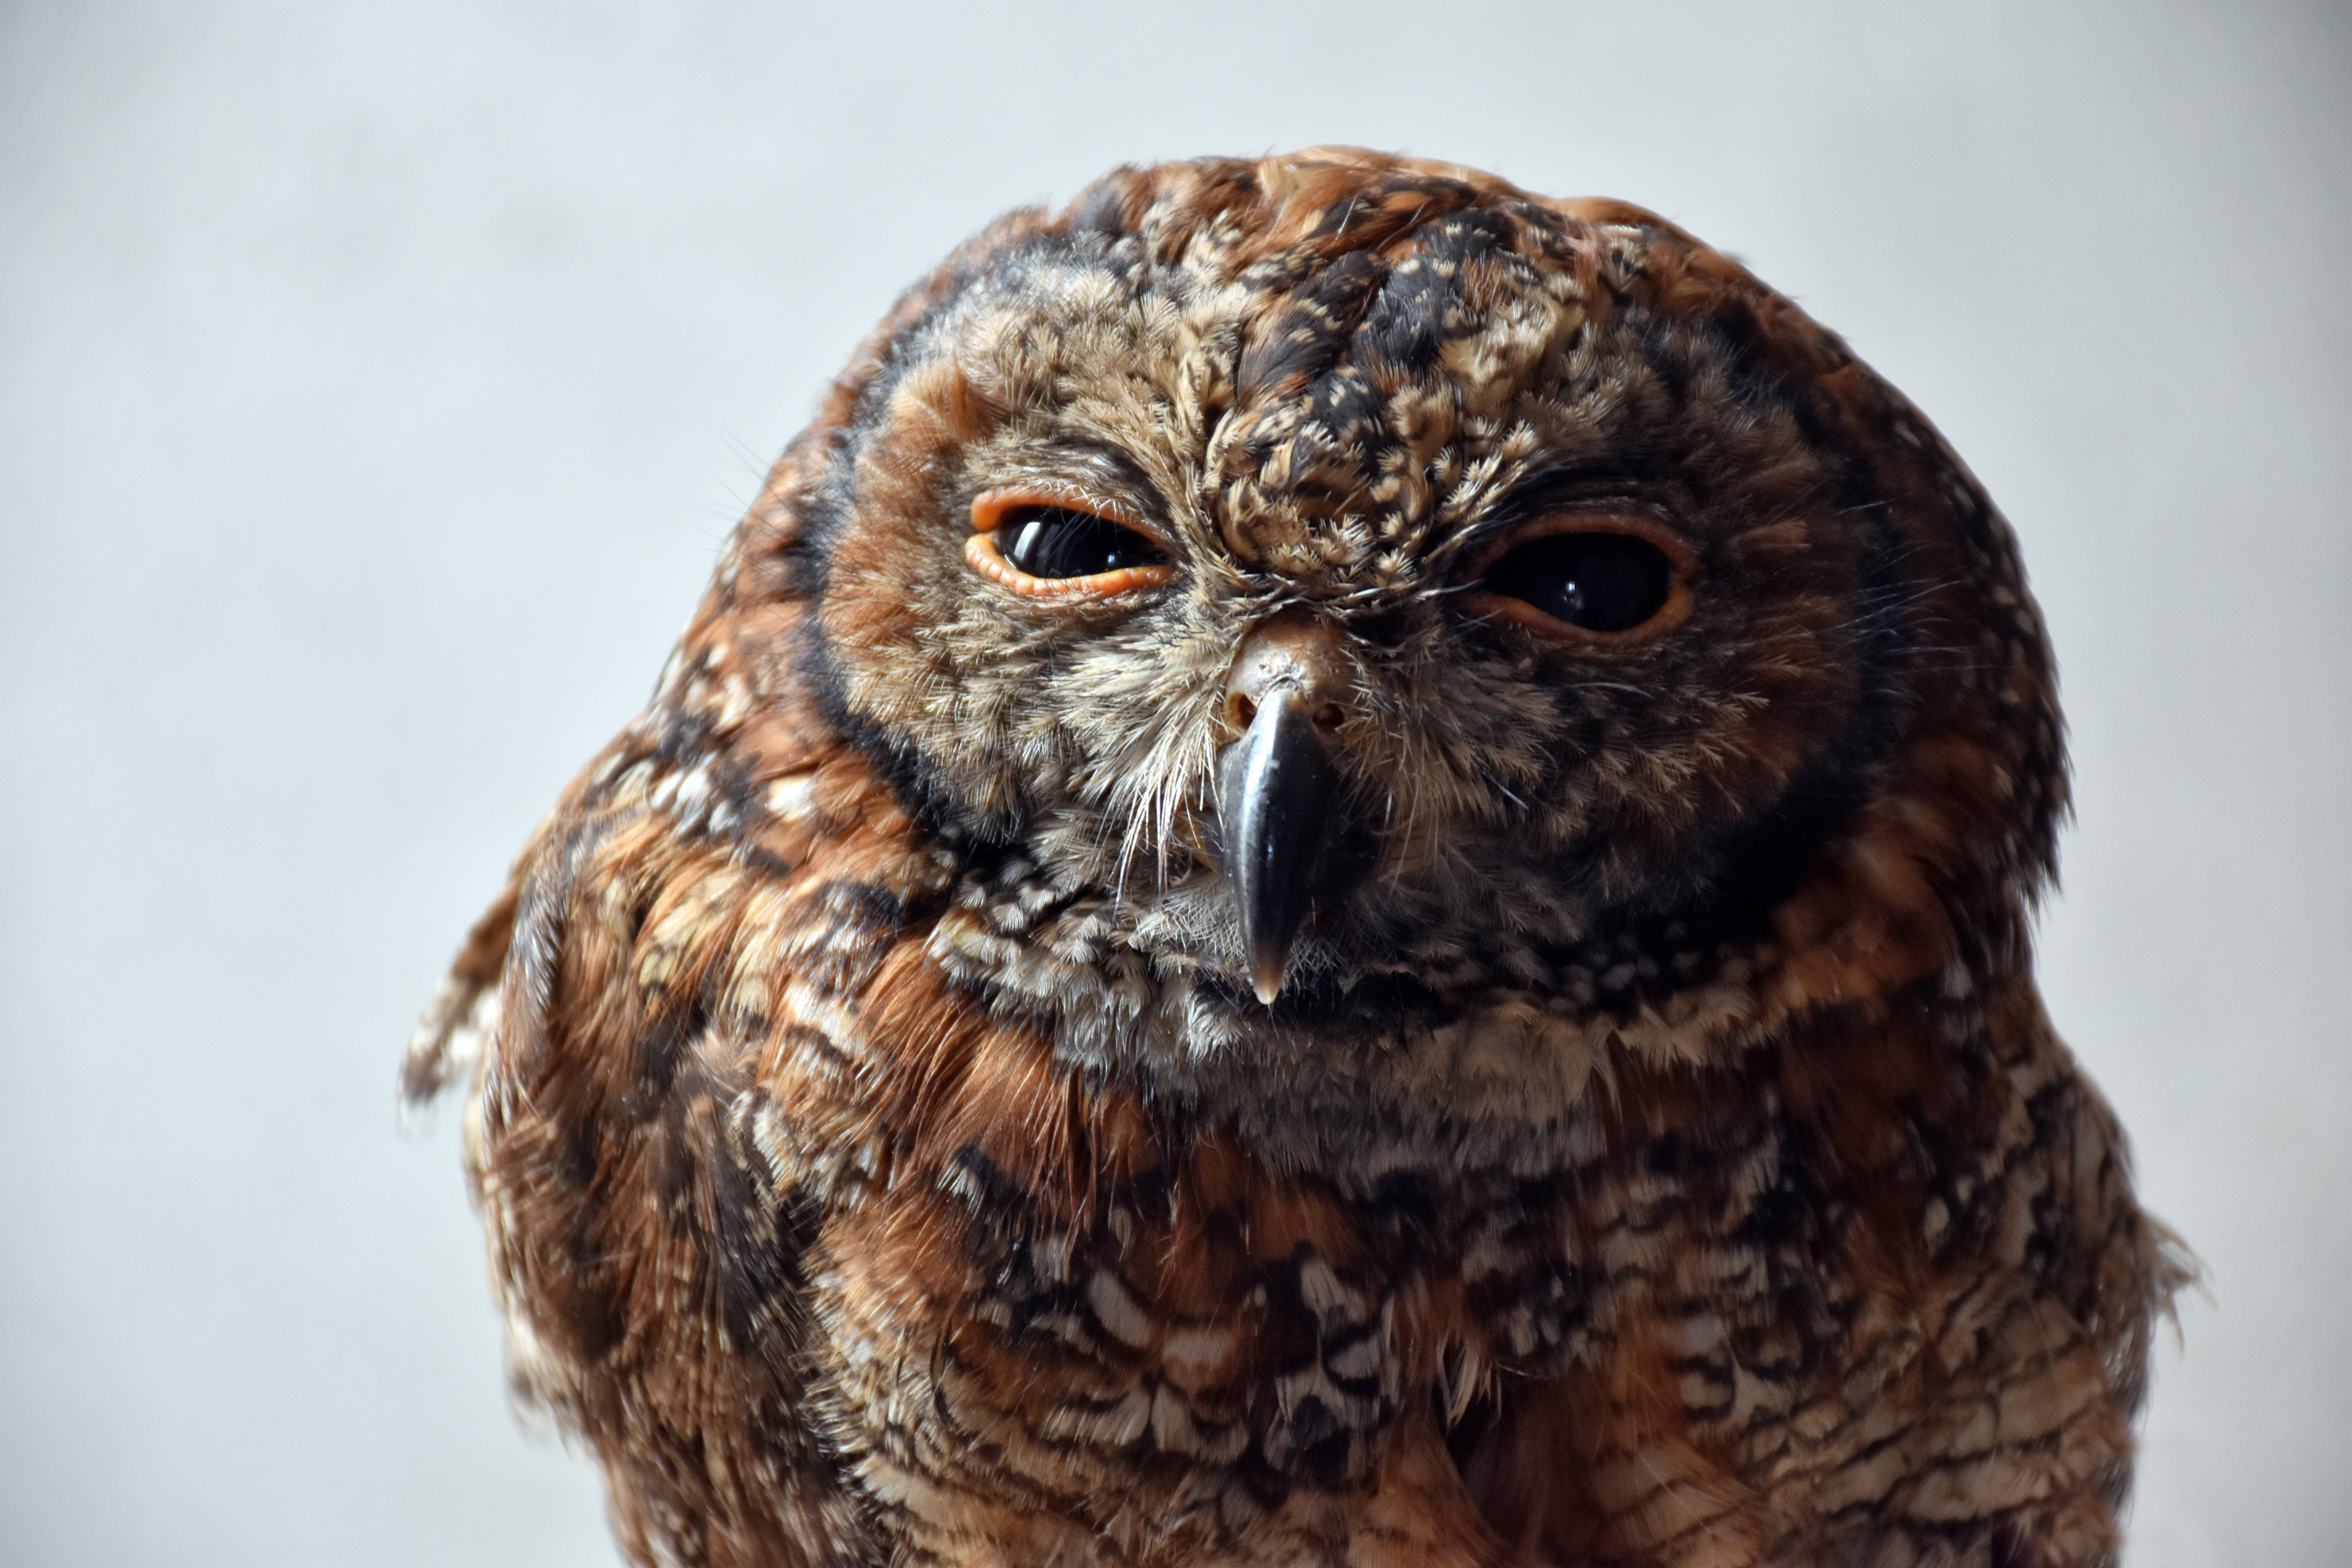
bird, wing, wildlife, beak, owl, fauna, bird of prey, close up, vertebrate, falcon, great grey owl, accipitriformes